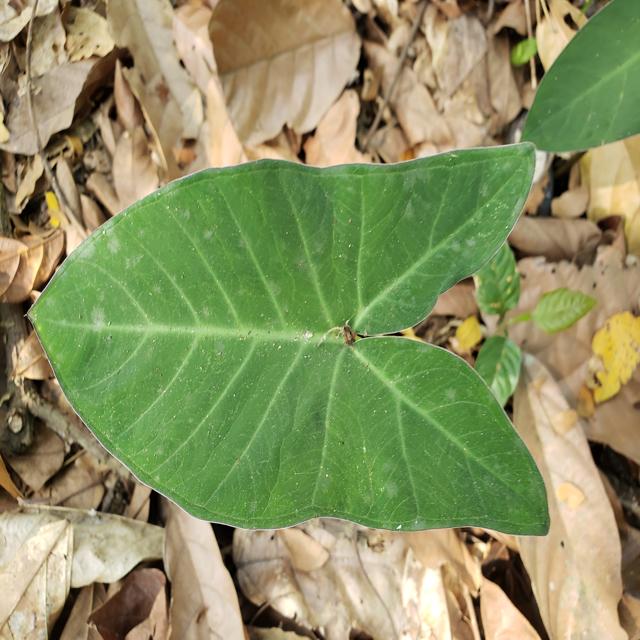
Label: Healthy